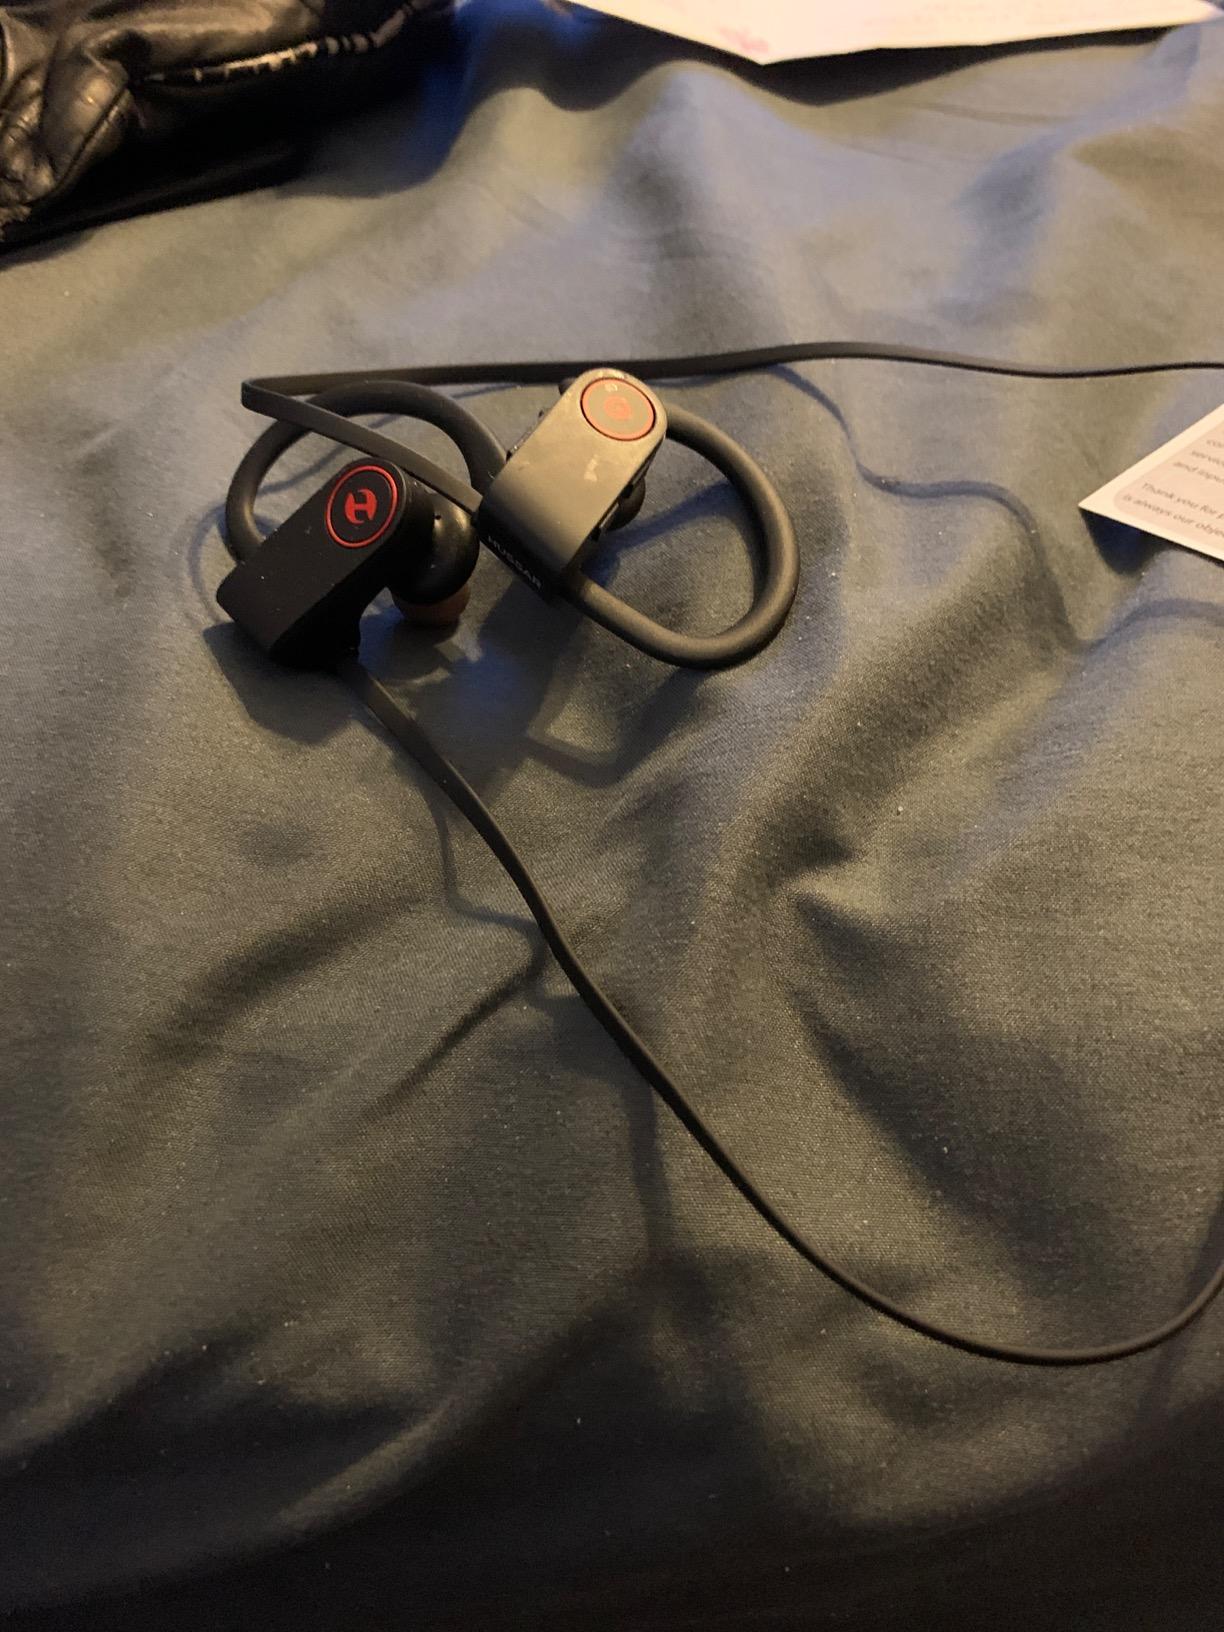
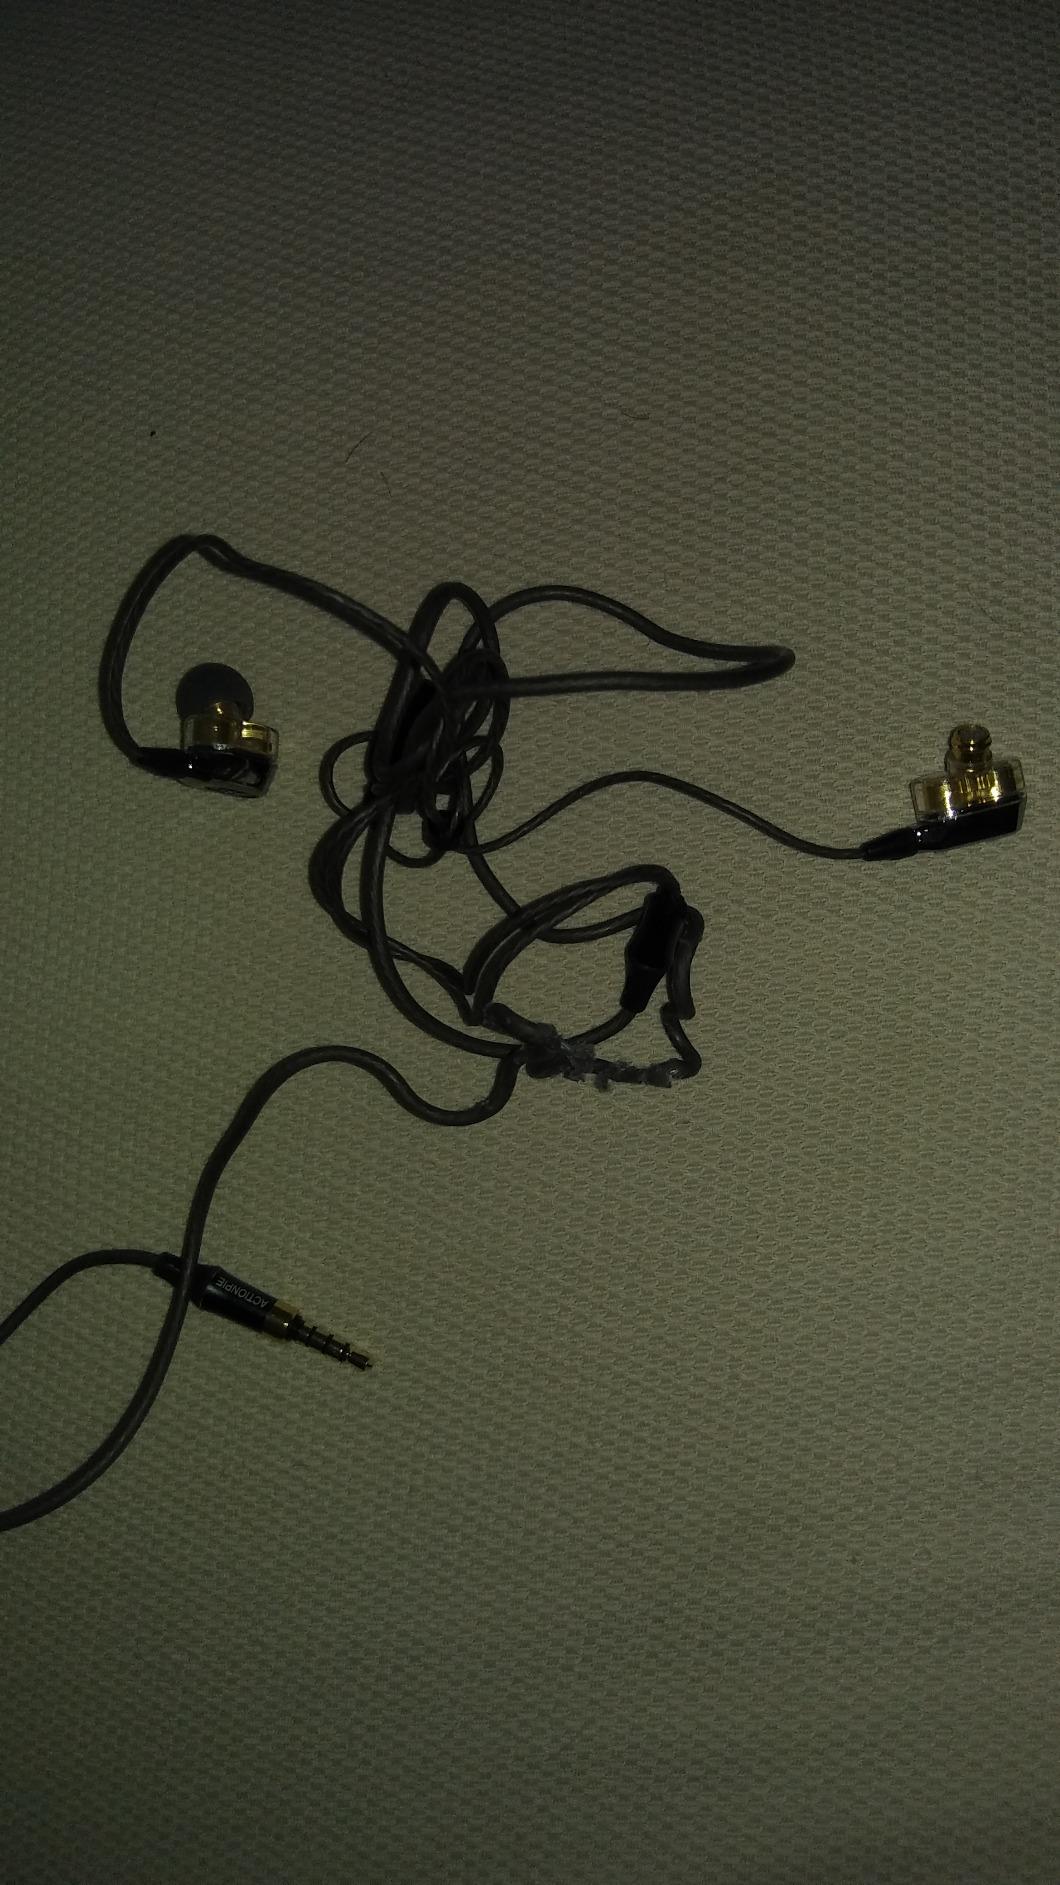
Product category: headphones
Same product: no